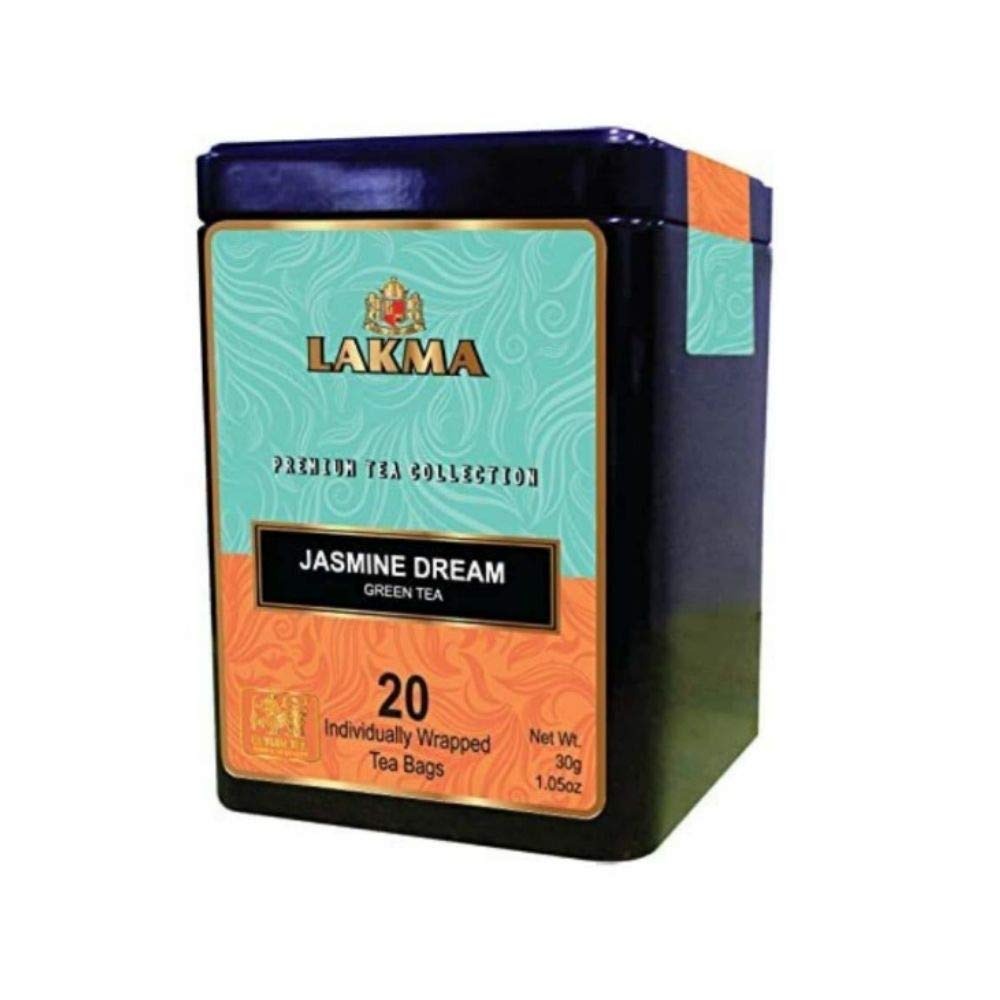
Item Name: Lakma Green Tea with Jasmine - 20 Tea Bags - (1 Pack) - Premium Collection in Metal Gift Tin
Bullet Point 1: 100% Natural Product
Bullet Point 2: No colors or preservatives
Bullet Point 3: Sugar Free
Bullet Point 4: Non-GMO
Bullet Point 5: Gluten Free
Value: 20.0
Unit: Count

Price: 9.99